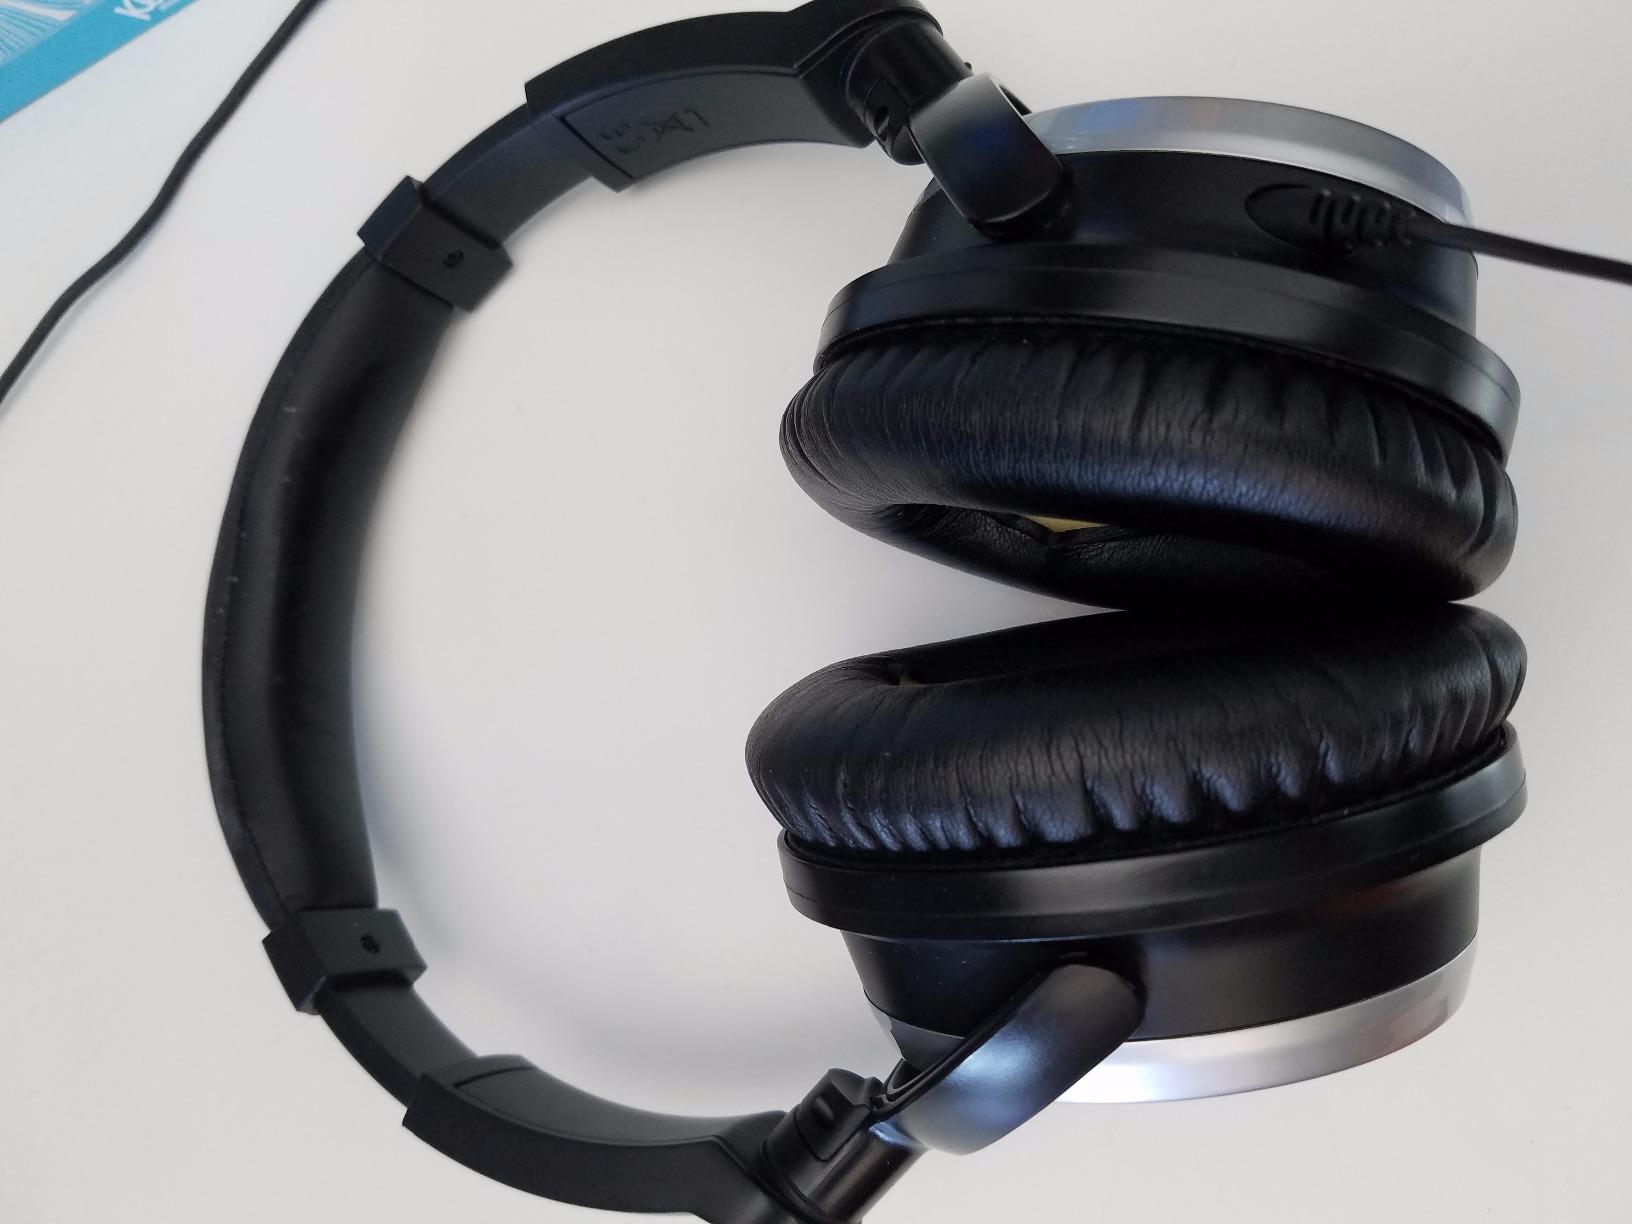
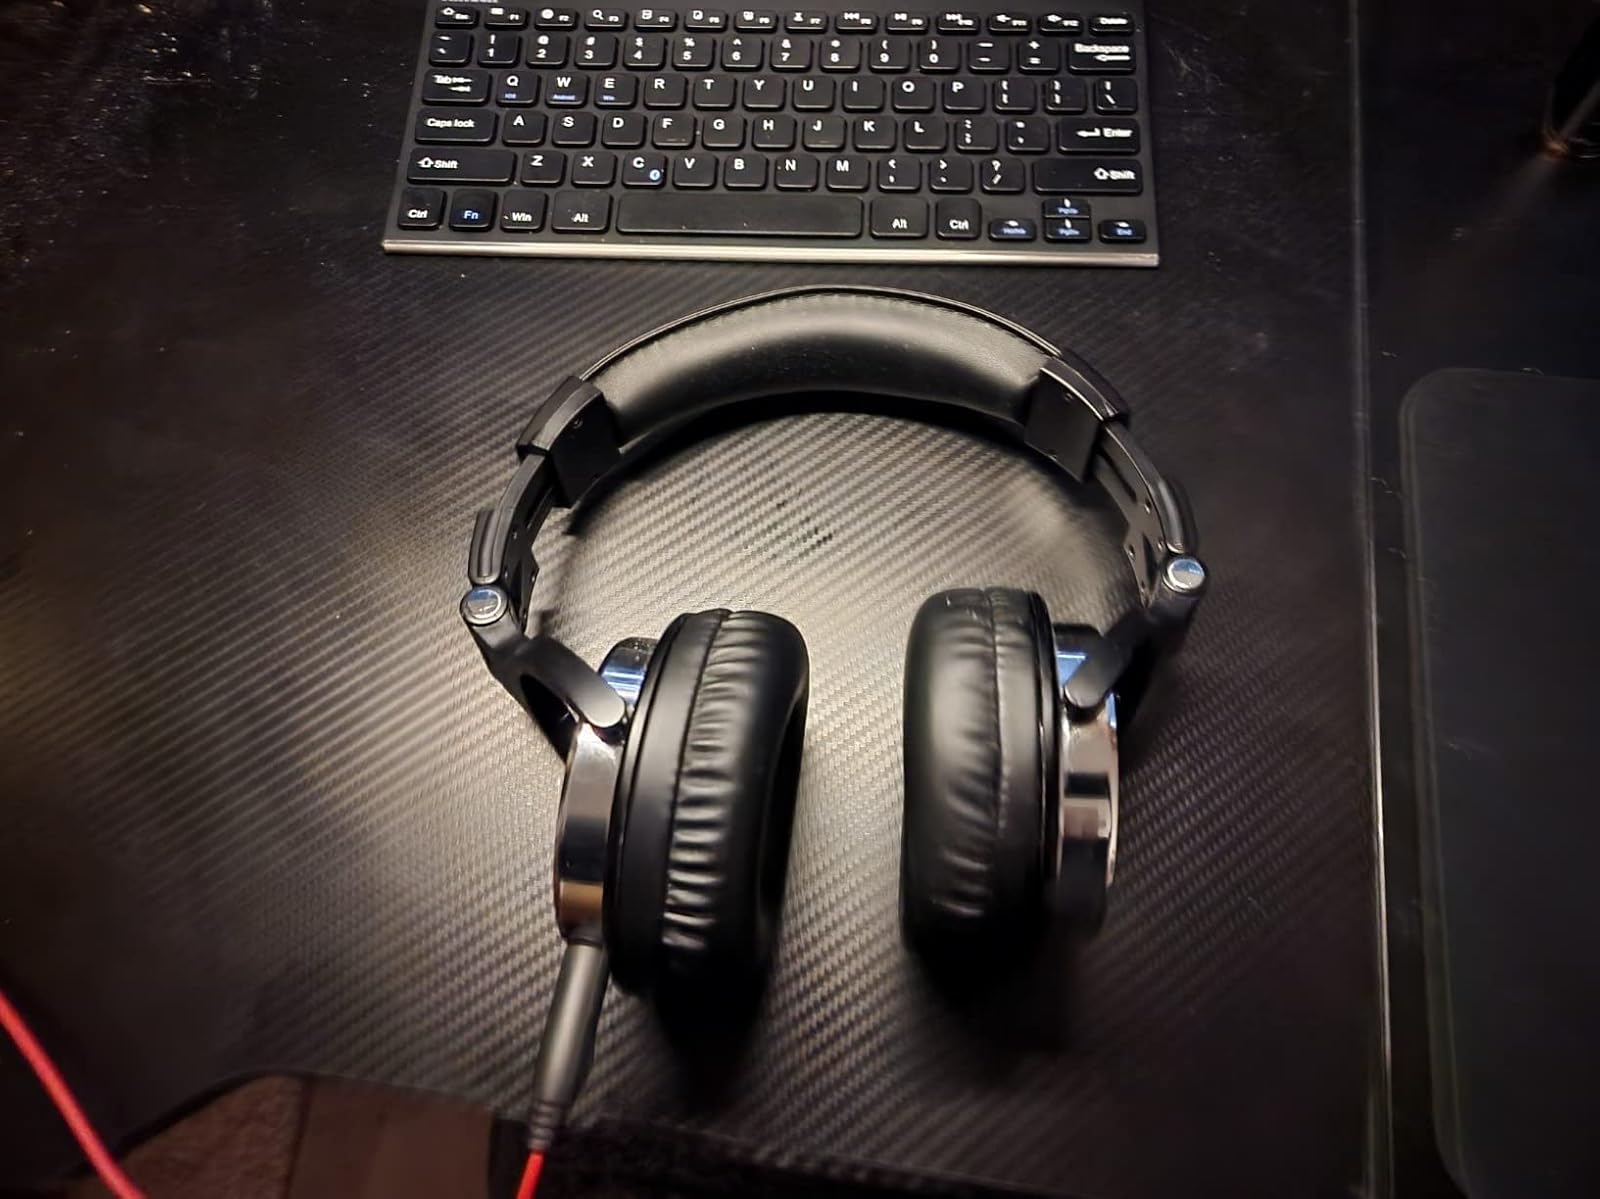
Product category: headphones
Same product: no